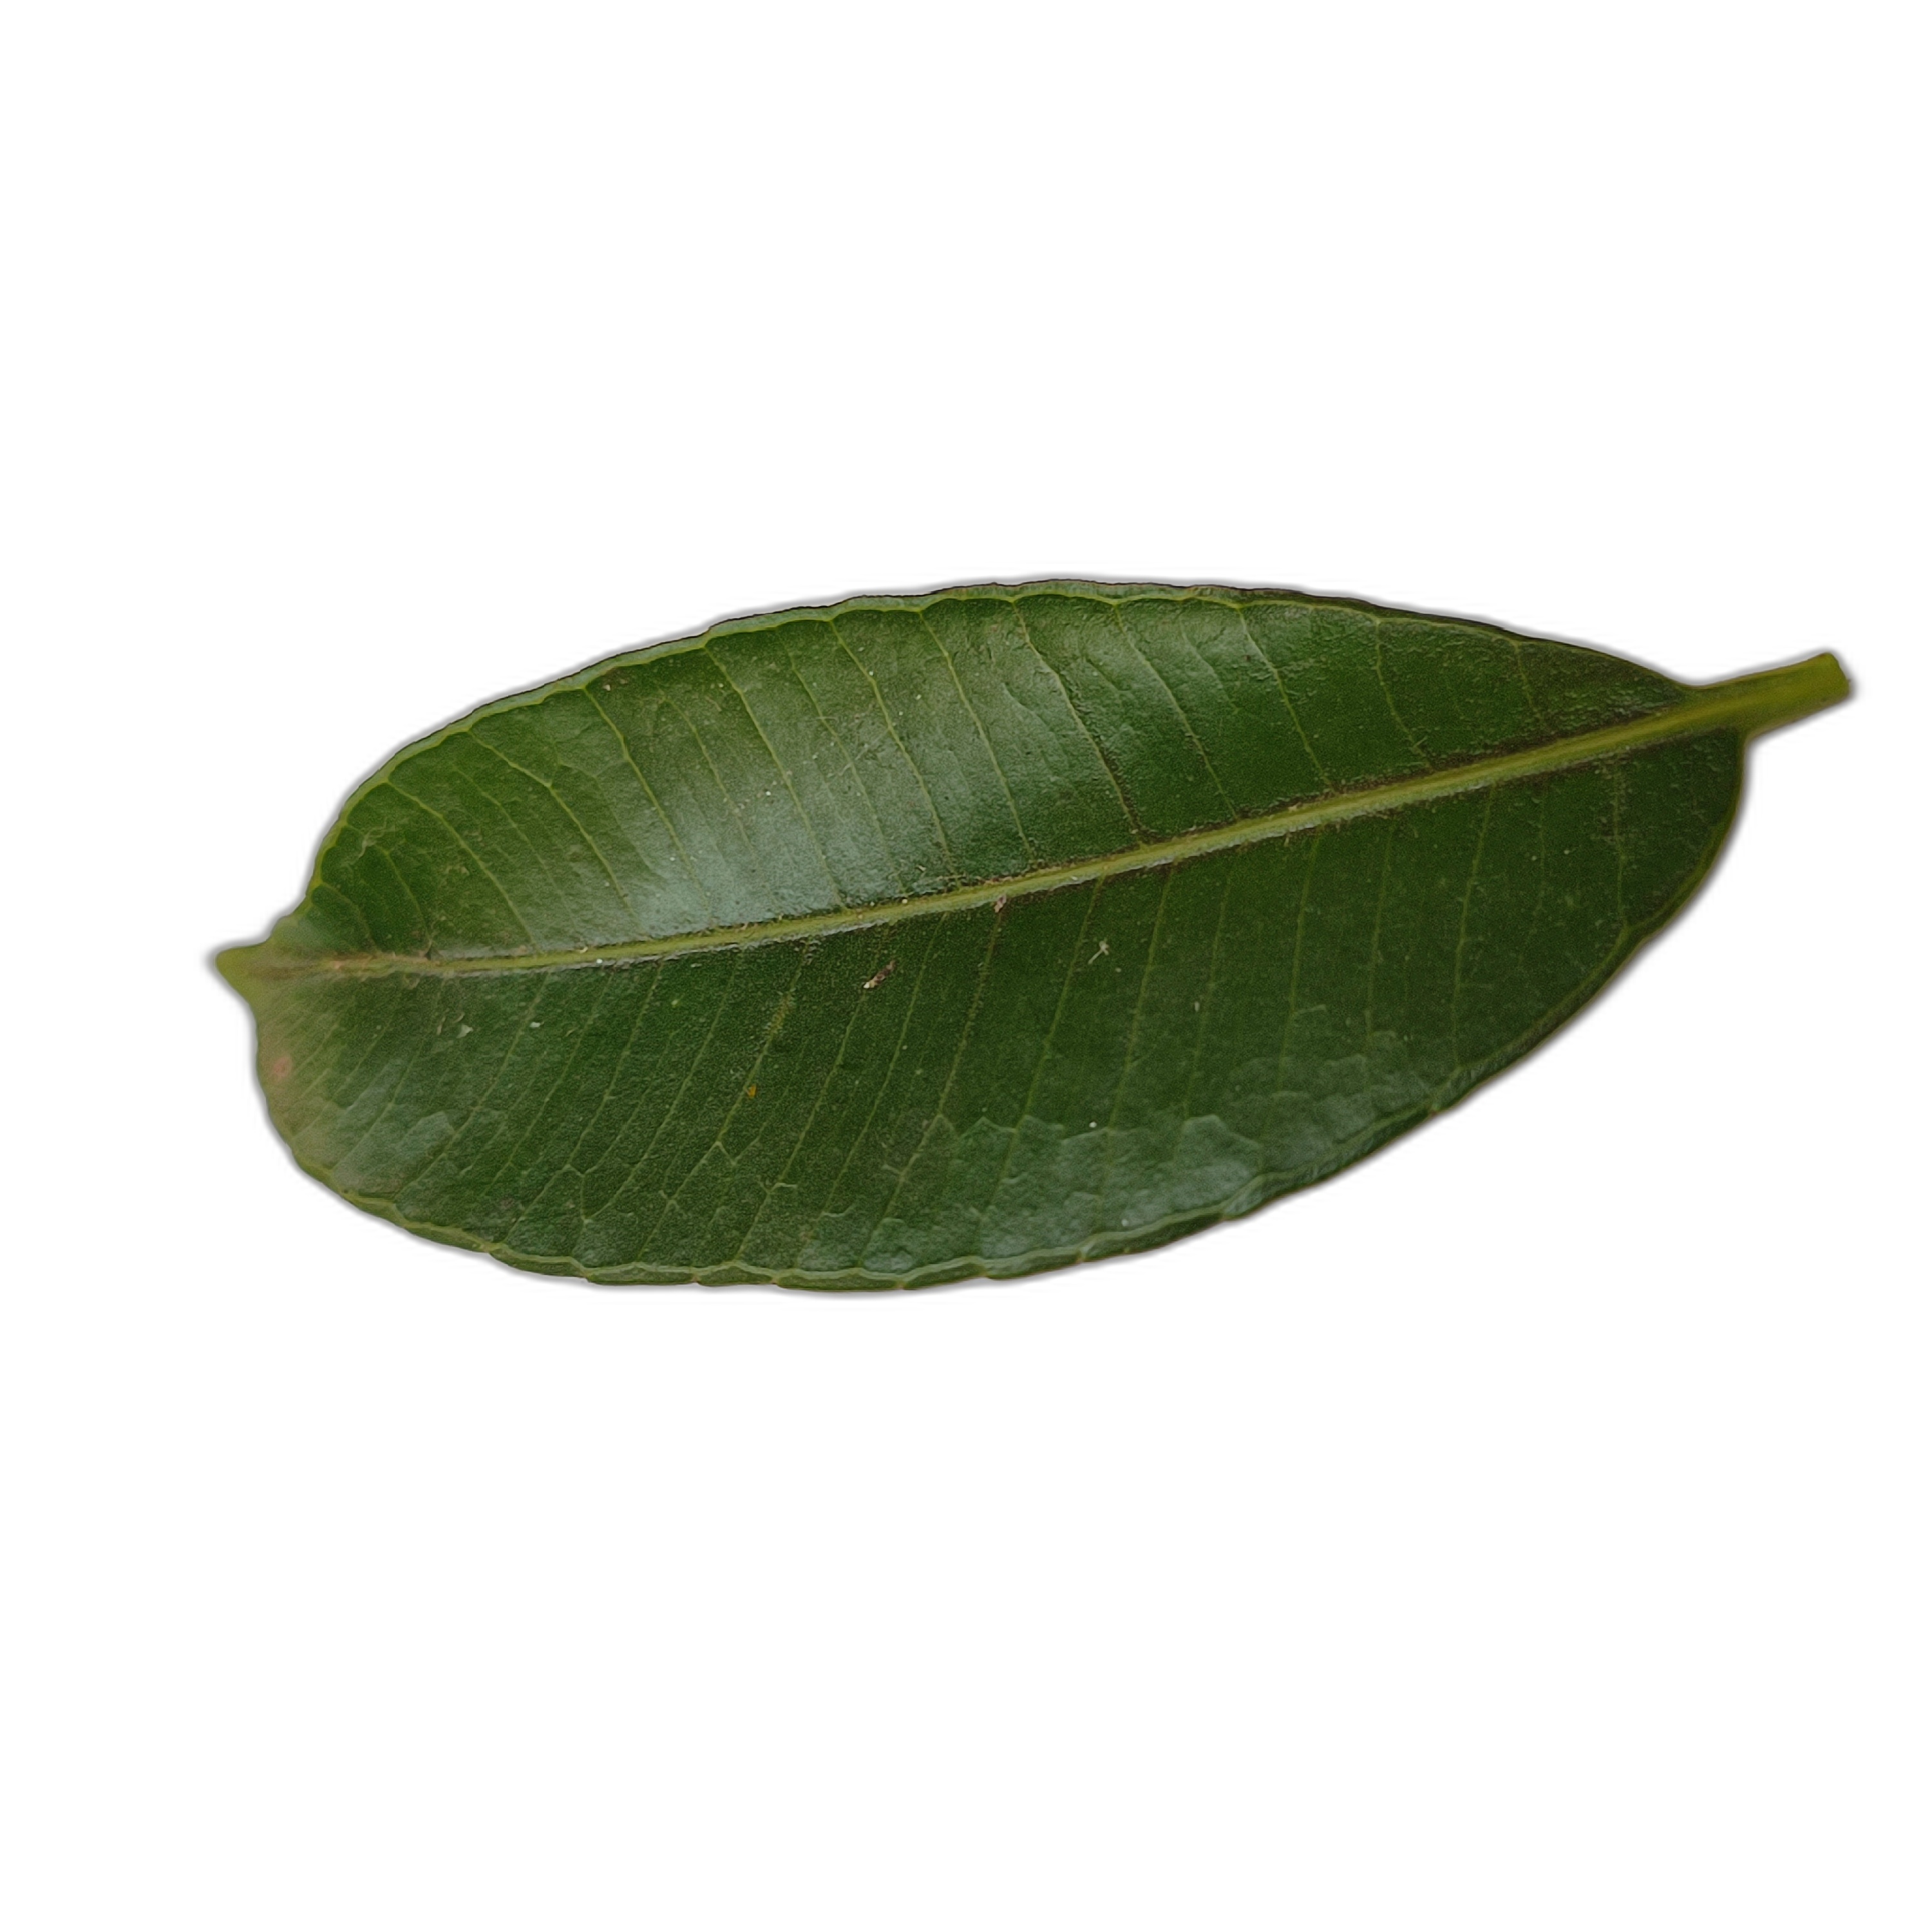
Label: healthy